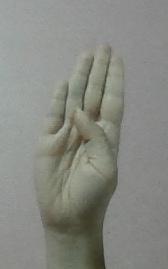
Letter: kaaf